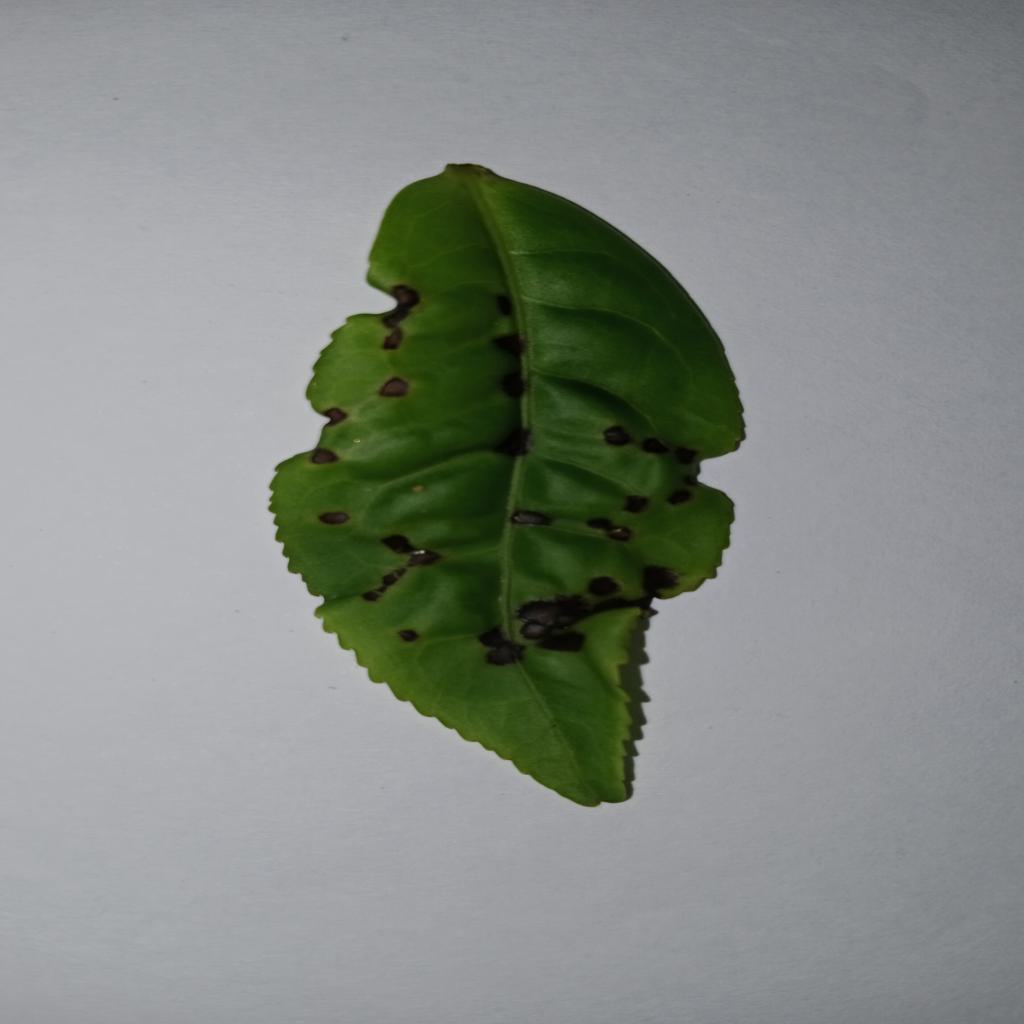
Label: Tea red scab